She Who Became the Sun

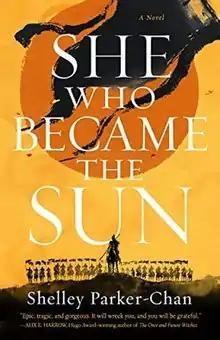

She Who Became the Sun is a 2021 historical fantasy novel by Shelley Parker-Chan. Parker-Chan's debut novel, the work is a re-imagining of the rise to power of the Hongwu Emperor in the 14th century. A sequel, "He Who Drowned the World", was published in 2023; the two books form "The Radiant Emperor Duology".